Republic Stamping and Enameling

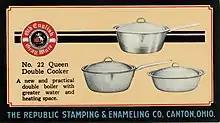
Republic Stamping & Enameling postcard for "Old English Gray Ware", 1922

The Republic Enameling Plant initially employed 300 people at a new facility located along a rail line at the intersection of Harrison Avenue Southwest and Navarre Road. The company enjoyed robust sales shortly after opening and several real estate developments were launched in the area to house workers, many of whom were European immigrants or had relocated from rural areas. In 1915, Republic Stamping acquired the General Stamping Co. of Canton for $1 million, enabling it to increase production to 160,000 pieces of enamelware per day. Republic operated the acquisition as a separate plant on the east side of Canton until closing it two years later and consolidating all production at its main location. In 1918, the company completed the addition of 184,000 square feet of floor space in two new facilities, including a conveyor belt system that eliminated miles of manual hauling by workers daily. By that year, Republic Stamping employed 1,000 people and was devoted to World War I government contracts for hospital and mess utensils. By the 1920s – boosted by tariffs that blunted competition from European manufacturers – the company was shipping pots, pans and other affordable kitchen utensils via rail throughout the country, including under the Old English Gray Ware brand.